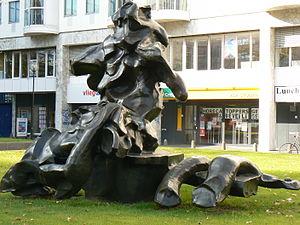
C'est une liste de la collection du musée d'images, qui font partie de la collection internationale de sculptures disposées dans l'espace public de Rotterdam. La collection a été formée entre 1945, au moment de la reconstruction de la cité, après la Seconde Guerre mondiale, et 2001, année durant laquelle Rotterdam a été capitale européenne de la culture. Elle est réalisée par la ville de Rotterdam en partenariat avec des initiatives privées.